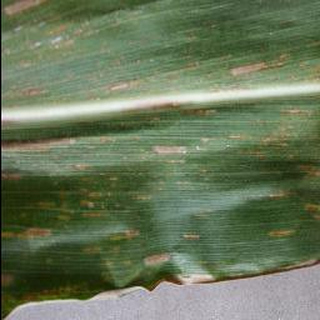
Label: corn_cercospora_leaf_spot